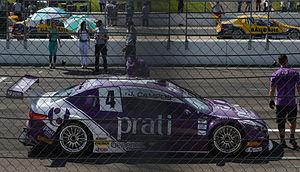
La Peugeot 408 est une berline familiale Peugeot, fondée sur la Peugeot 308. Elle est vendue en Asie, en Russie, en Amérique du Sud et dans certains pays d'Europe. La première génération est sortie en 2010, la deuxième, en 2014.